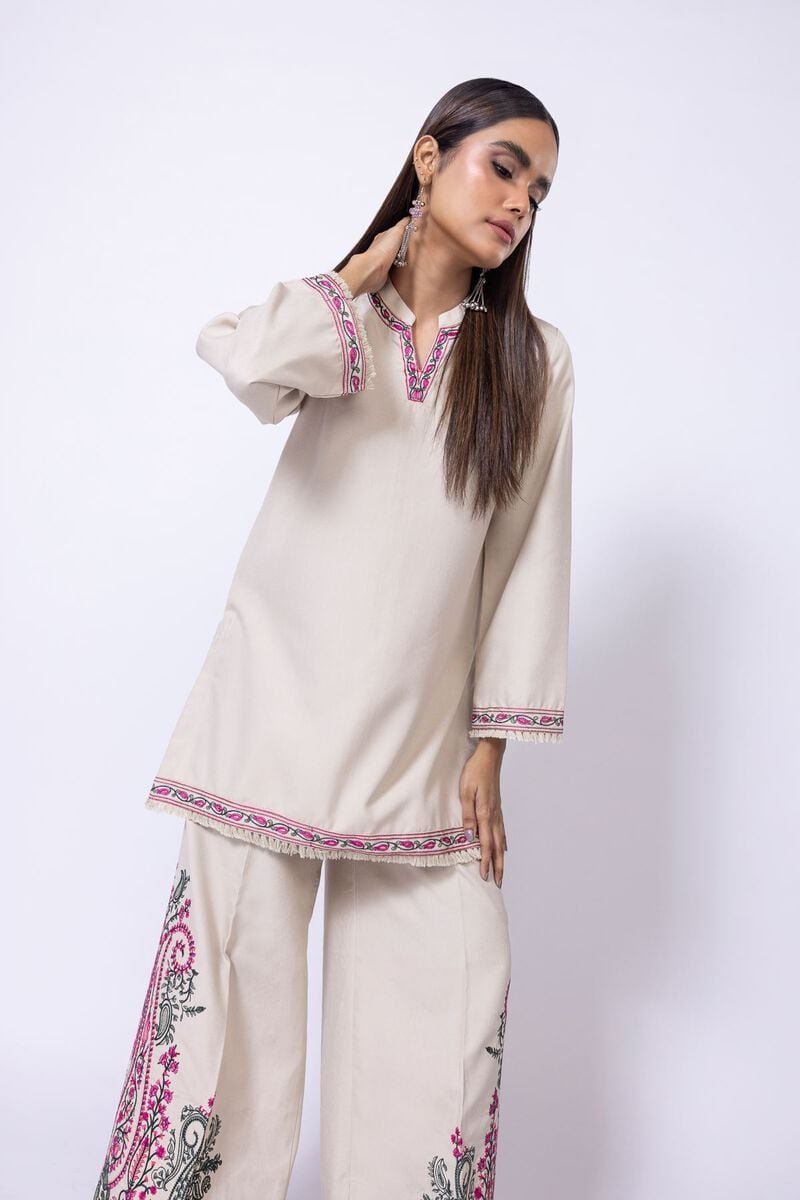
beige multi embroidered tunic